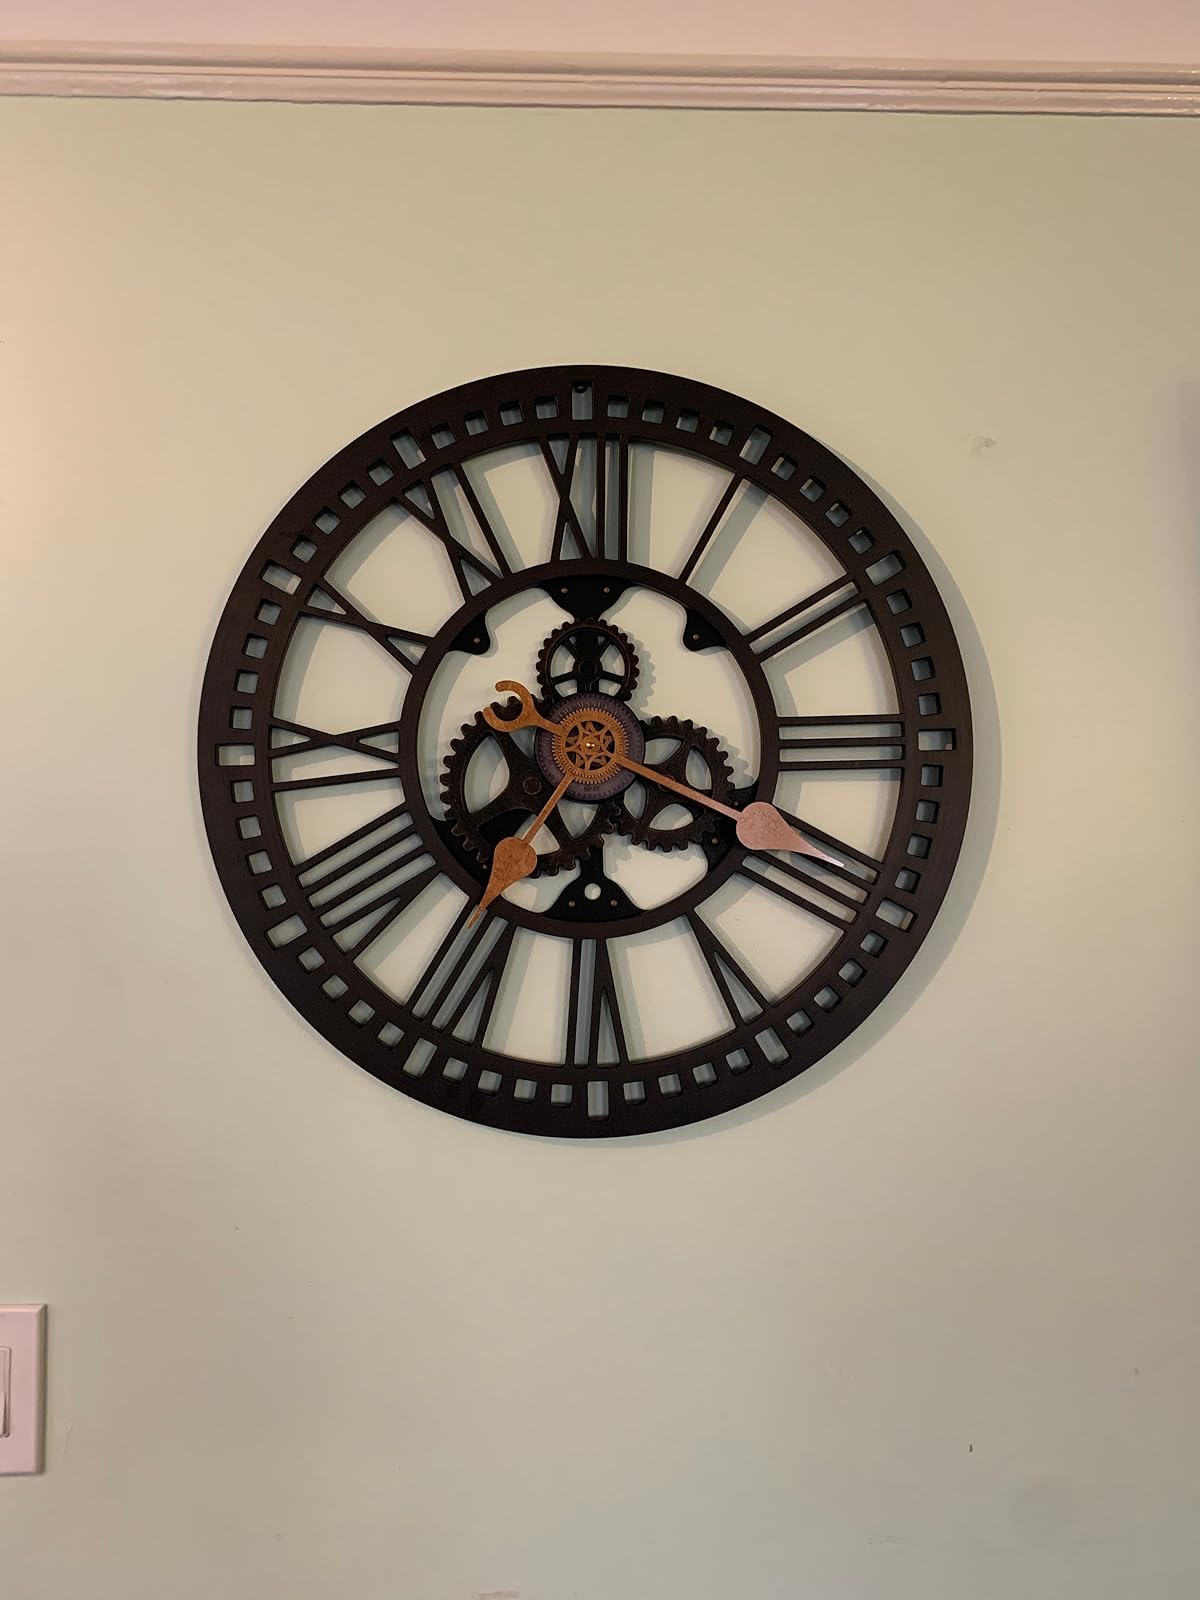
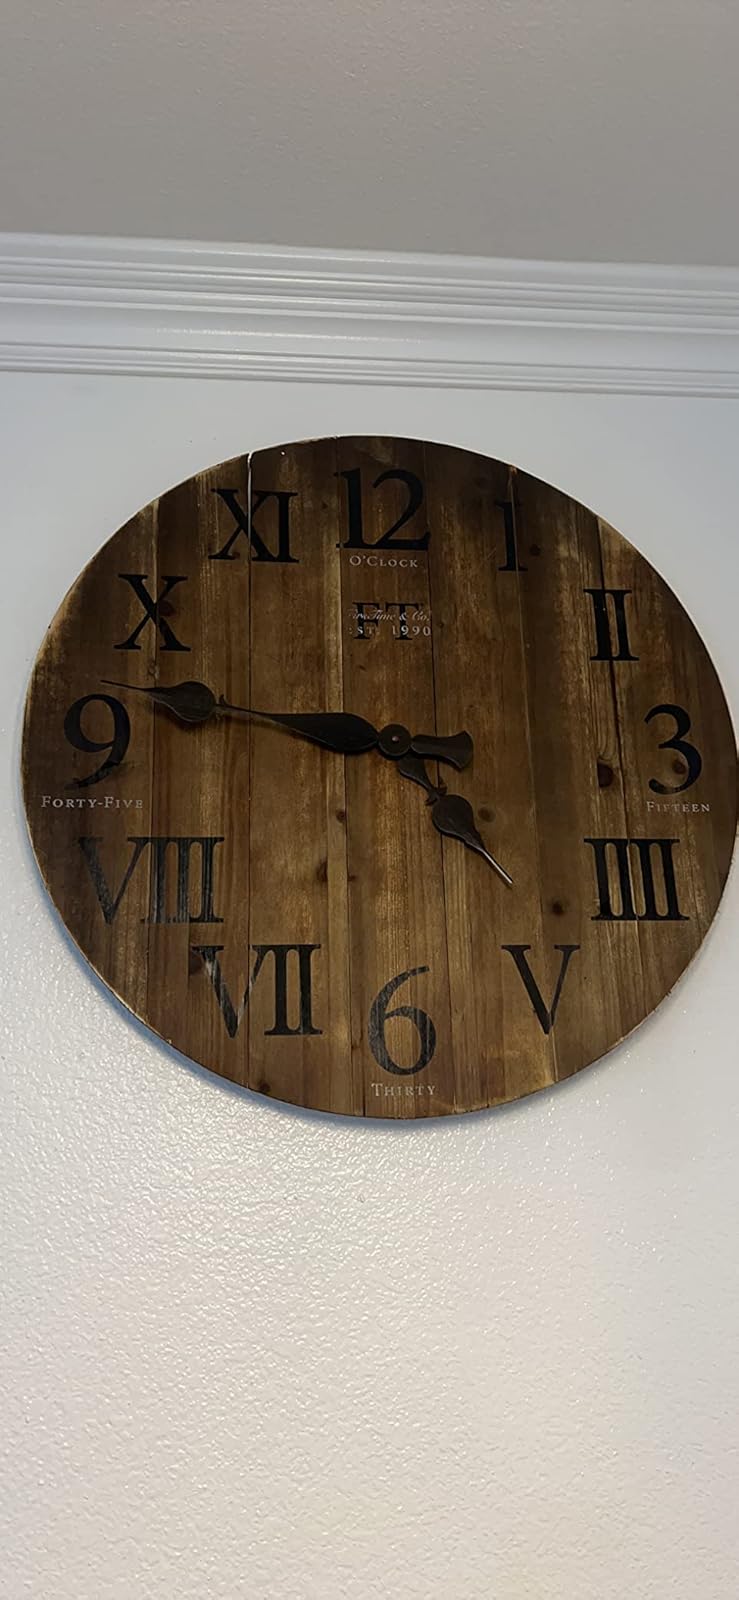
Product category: clock
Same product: no